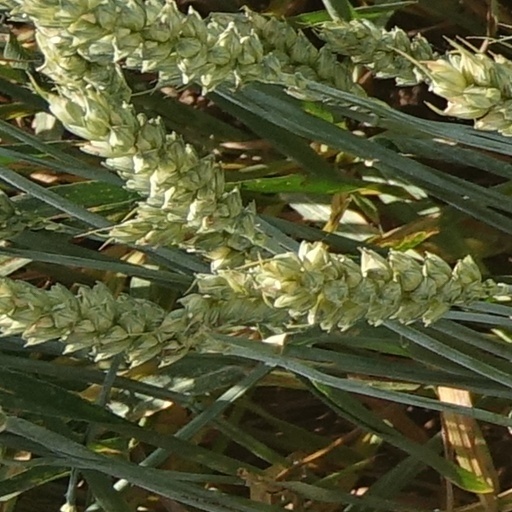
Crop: wheat